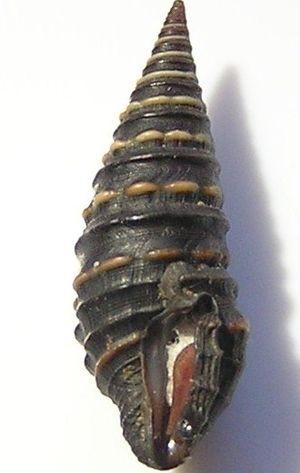
Les Pseudomelatomidae constituent une famille de mollusques gastéropodes marins de l'ordre des Neogastropoda.